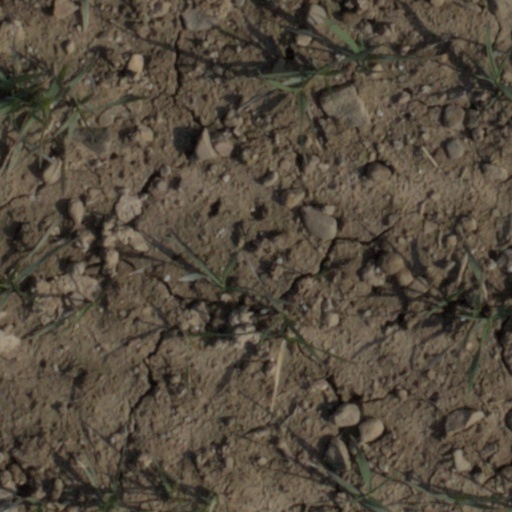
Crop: wheat